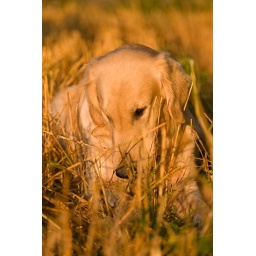
A yellow flatcoat in a yellow field